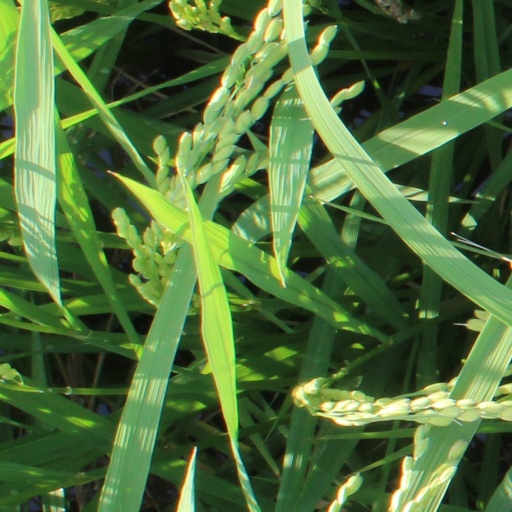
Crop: rice